George Grove

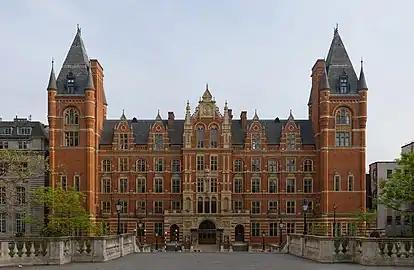
The Royal College of Music

The new Associated Board of the Royal Schools of Music thus formed offered musical qualifications to external candidates from anywhere in the British Empire who could meet its rigorous standards. 1,141 candidates entered for the first examinations in 1890, despite the high entry fee of two guineas. The income helped both institutions to keep their own student fees at an affordable level, which enabled the college to make a full three-year course of study its basic standard. Because of the thorough training thus offered, the high standard of playing of the college's students quickly became known. Leading musicians willingly appeared with the College orchestra, including Joseph Joachim and Hans Richter. Manns, Eugène Ysaÿe and Bernard Shaw praised it strongly. The historian David Wright says of Grove's legacy: "The founding of the RCM in 1883 clearly represents the major turning point for musical training in Britain. The new attitudes it espoused stemmed directly from the professionalizing ethos that modernized and transformed Victorian society."